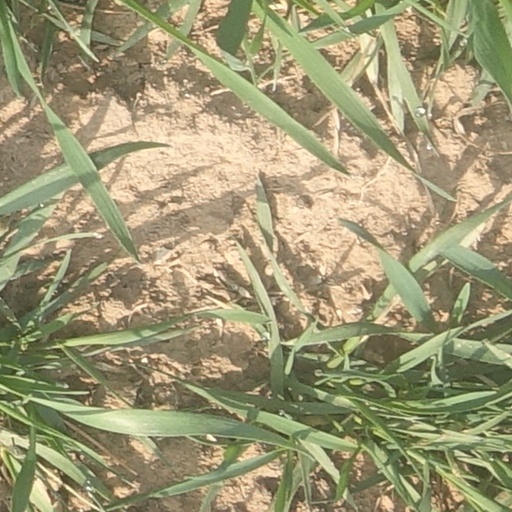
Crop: wheat